Xinhuang railway station

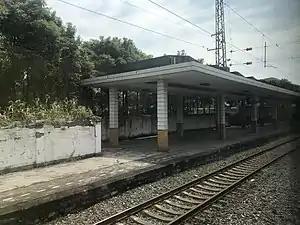

Xinhuang railway station is a railway station in Xinhuang Dong Autonomous County, Huaihua, Hunan, China. It is an intermediate stop on the Hunan–Guizhou section of the Shanghai–Kunming railway. It opened in 1972 and is under China Railway Guangzhou Group.